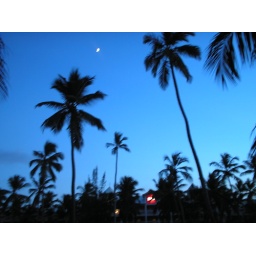
Palm trees against the night sky